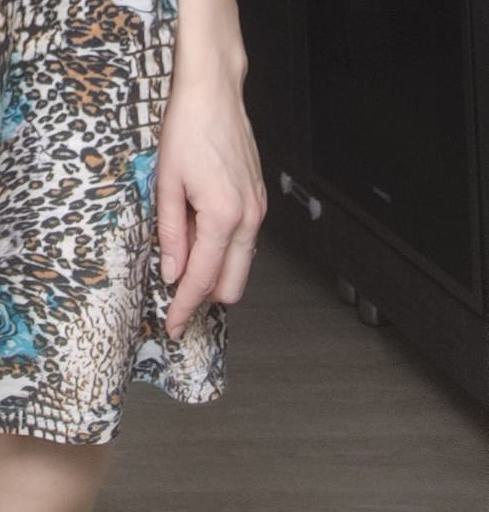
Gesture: no_gesture